Mashel Al Naimi

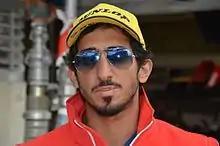
Al Naimi at the 2015 24 Hours of Le Mans

Mashel Al Naimi (born 8 September 1983 in Doha) is a Qatari motorcycle racer.